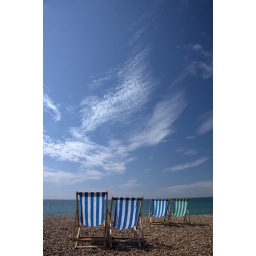
Best seat in the house